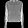
Label: Pullover